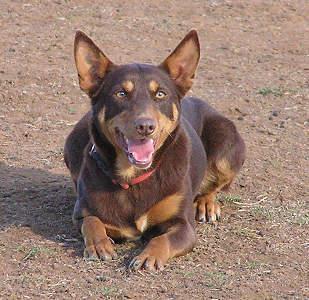
kelpie